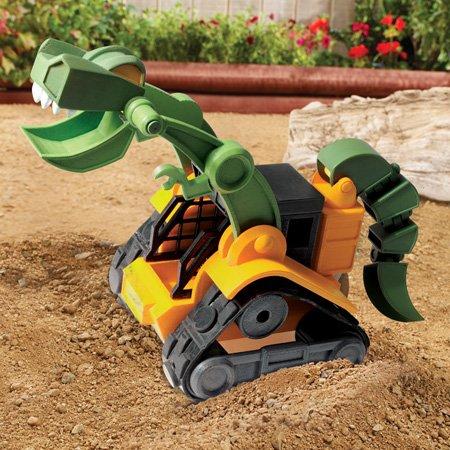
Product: Educational Insights Dino Construction Company T-Rex Skid Loader
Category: Toys & Games | Play Vehicles | Toy Vehicles
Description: A monster truck dino mash up like no other, Wrecker is a mega-mix of the powerful T-Rex and the super-strong skid loader.
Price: $29.60
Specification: ProductDimensions:18x7.8x9.5inches|ItemWeight:3.5pounds|ShippingWeight:3.55pounds(Viewshippingratesandpolicies)|DomesticShipping:ItemcanbeshippedwithinU.S.|InternationalShipping:ThisitemcanbeshippedtoselectcountriesoutsideoftheU.S.LearnMore|ShippingAdvisory:Thisitemmustbeshippedseparatelyfromotheritemsinyourorder.Additionalshippingchargeswillnotapply.|ASIN:B00C87BULQ|Itemmodelnumber:4152|Manufacturerrecommendedage:36months-12years